Front 242

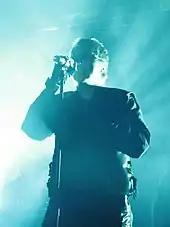
Front 242 at Infest 2008

Meanwhile, their enthusiasm for side projects has continued, as Patrick Codenys started appearing with a new group called Red Sniper, Bresanutti started recording with a new group called Troissoeur, and Codenys and Richard 23 formed a quasi-DJ project called Coder23 which toured in late 2004 and early 2005 as the opening act for VNV Nation. De Meyer contributed vocals on two studio tracks for the Glis album "Nemesis" in 2005. The lyrical content of the two songs ("The Irreparable" and "La Béatrice") were based on the poems of Charles Baudelaire.